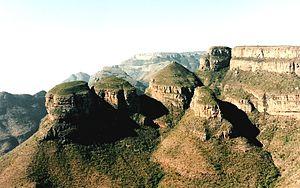
La Route du Panorama est une spectaculaire route touristique en Afrique du Sud reliant plusieurs points d'intérêt culturels et naturels. L'itinéraire, imprégné de l'histoire de l'Afrique du Sud, se trouve dans la province de Mpumalanga, centrée autour du Blyde River Canyon, le troisième plus grand canyon du monde.